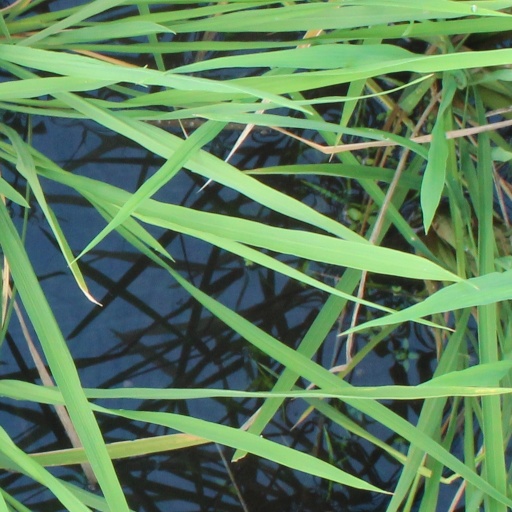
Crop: rice